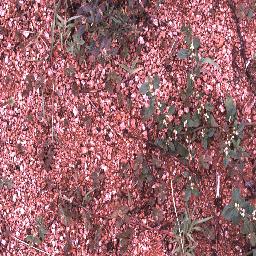
Label: negative